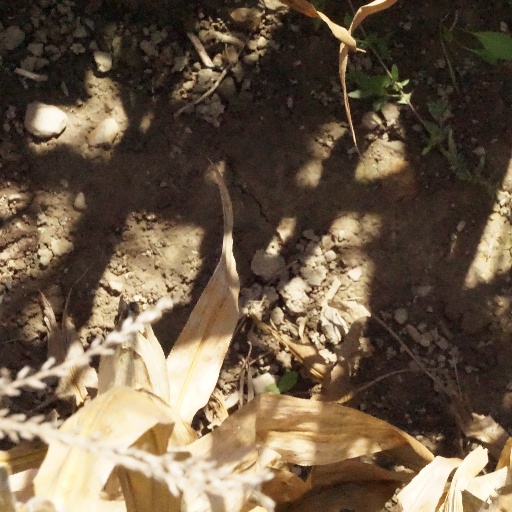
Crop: maize; corn